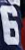
Number: 6